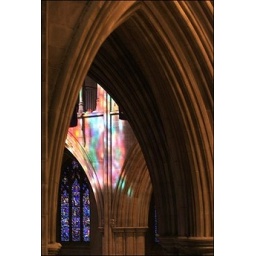
Stained glass windows are reflected on the walls of the National Cathedral in Washington, DC.